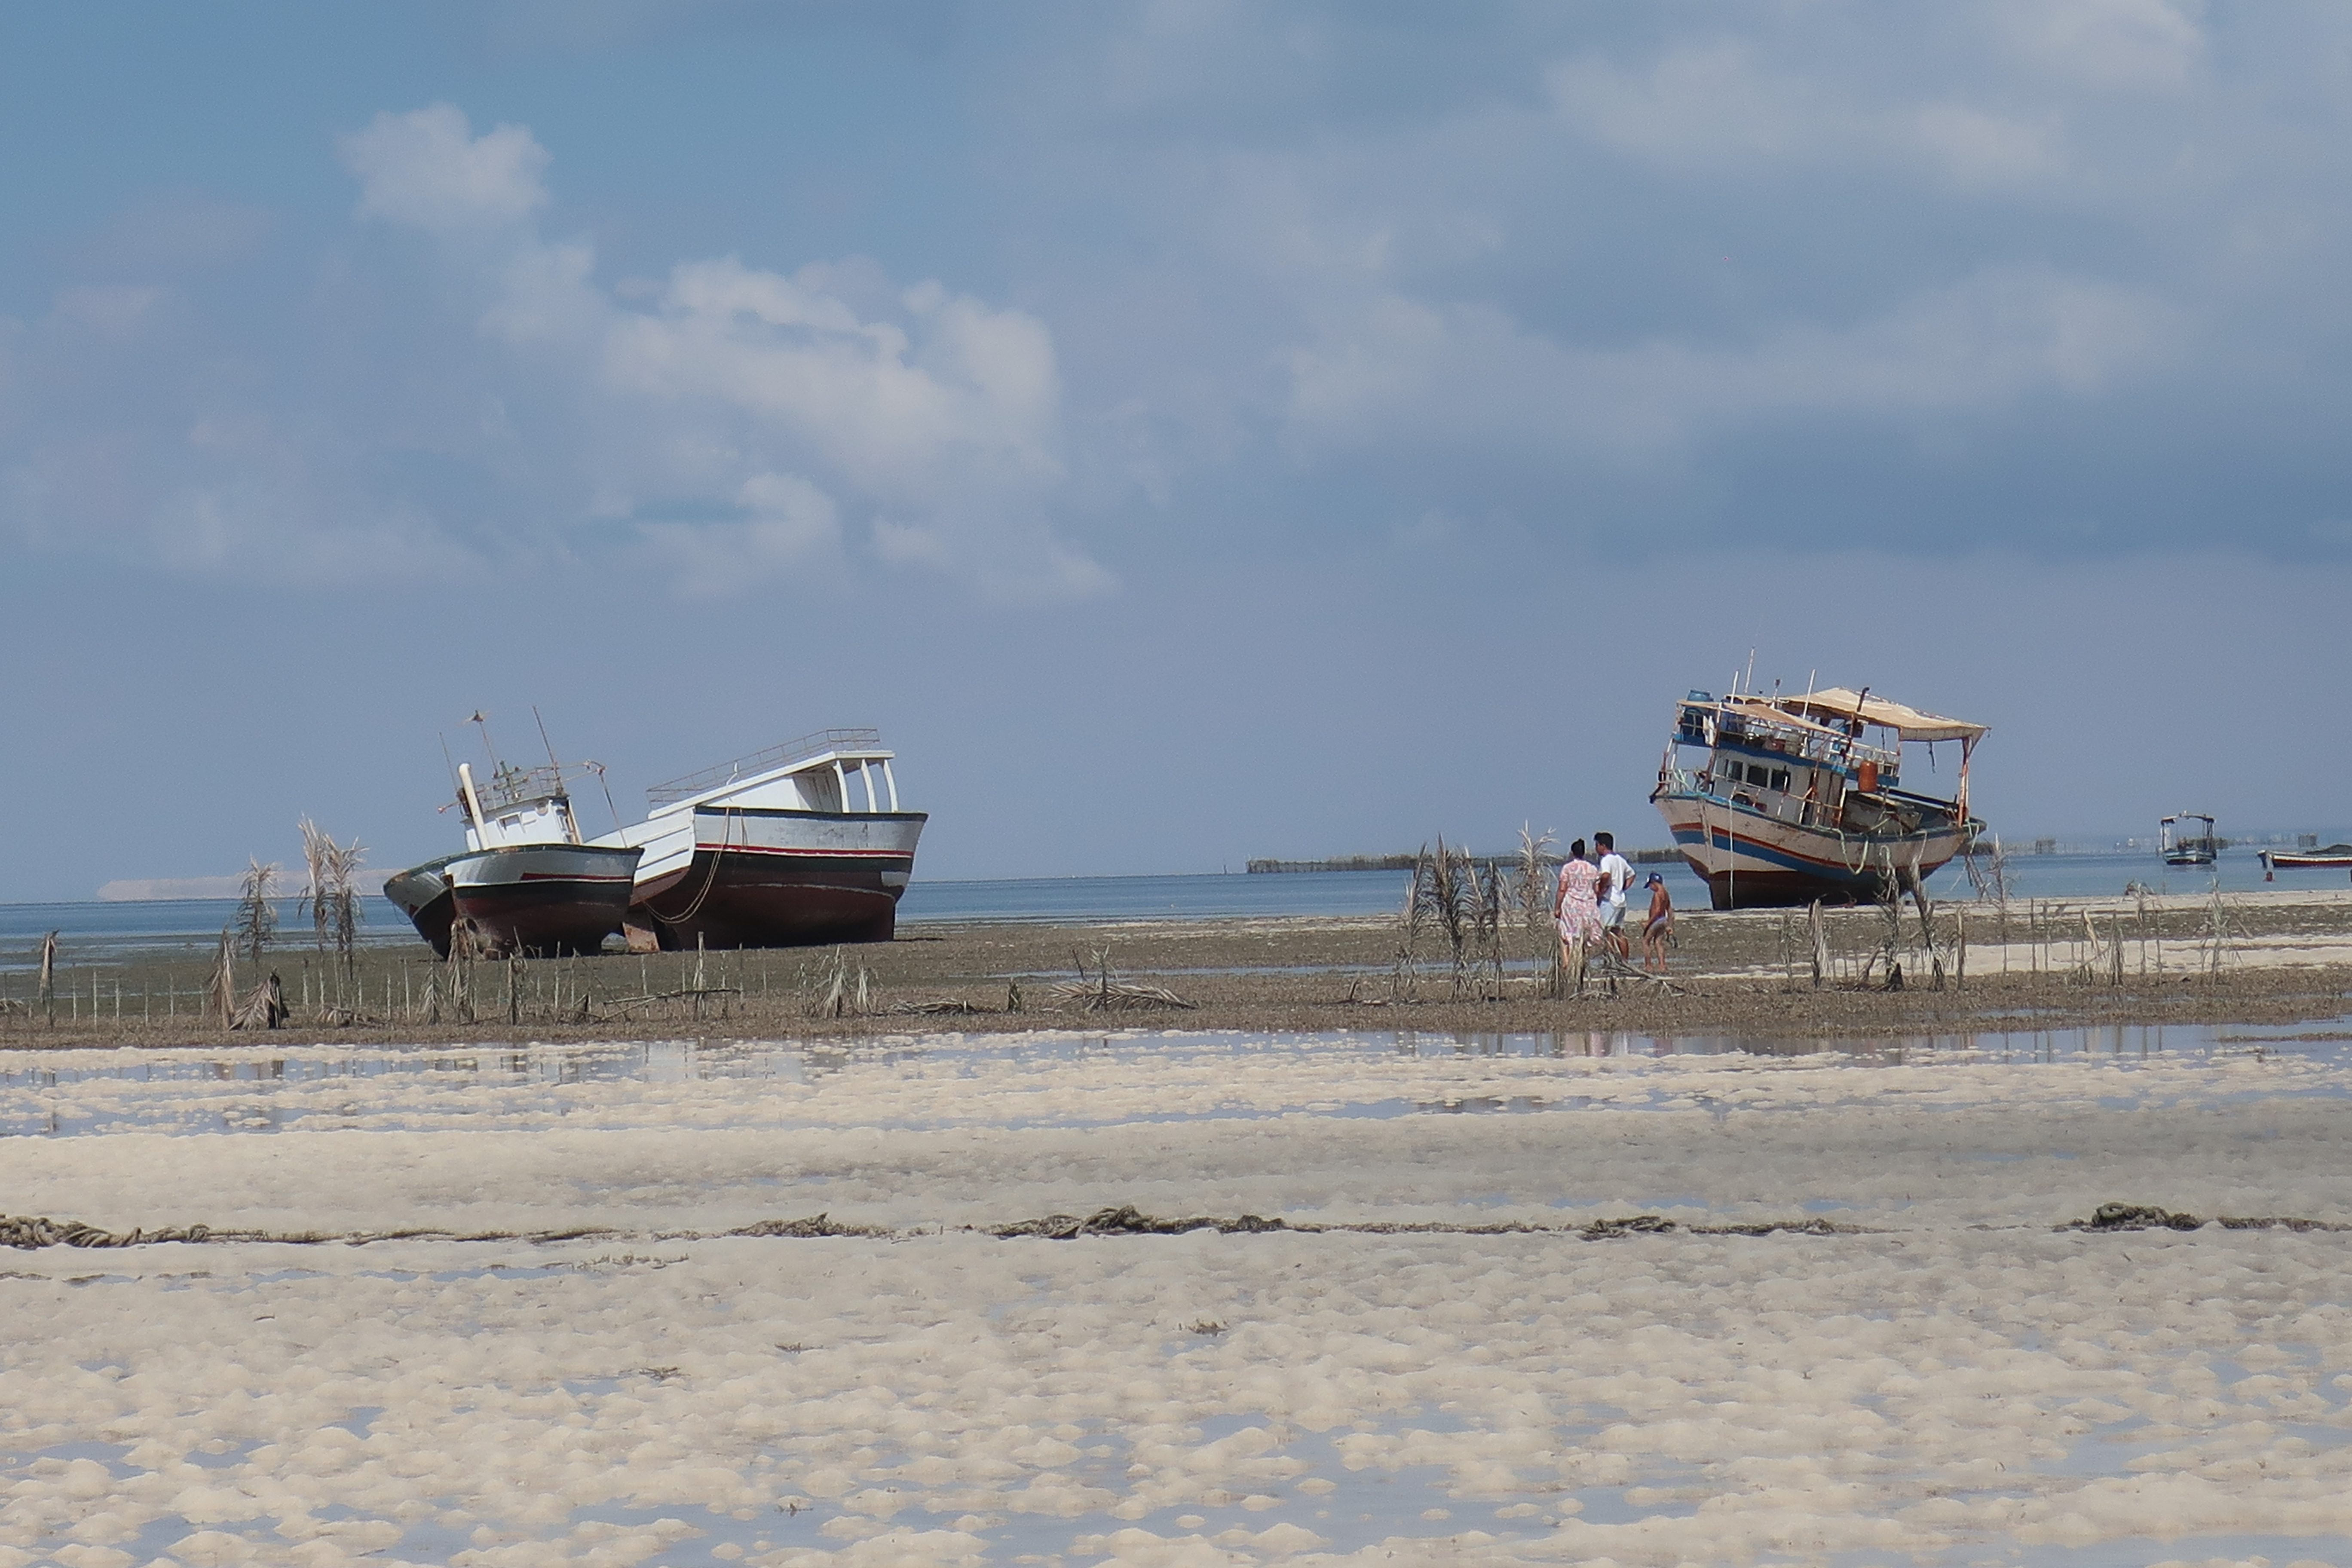
sea, sky, blue, water, fish, baot, boat, watercraft, beach, boats and boating equipment and supplies, coast, sand, shore, coastal and oceanic landforms, ocean, mudflat, ship, naval architecture, shoal, tropics, water transportation, skiff, bay, wetland, caribbean